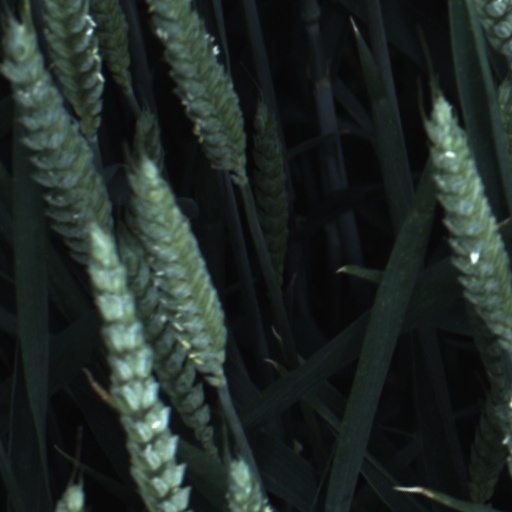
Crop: wheat